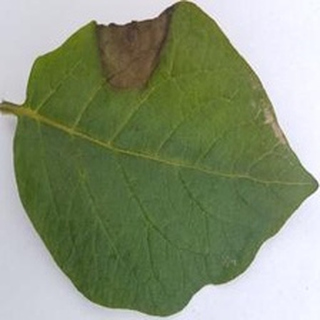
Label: potato_late_blight